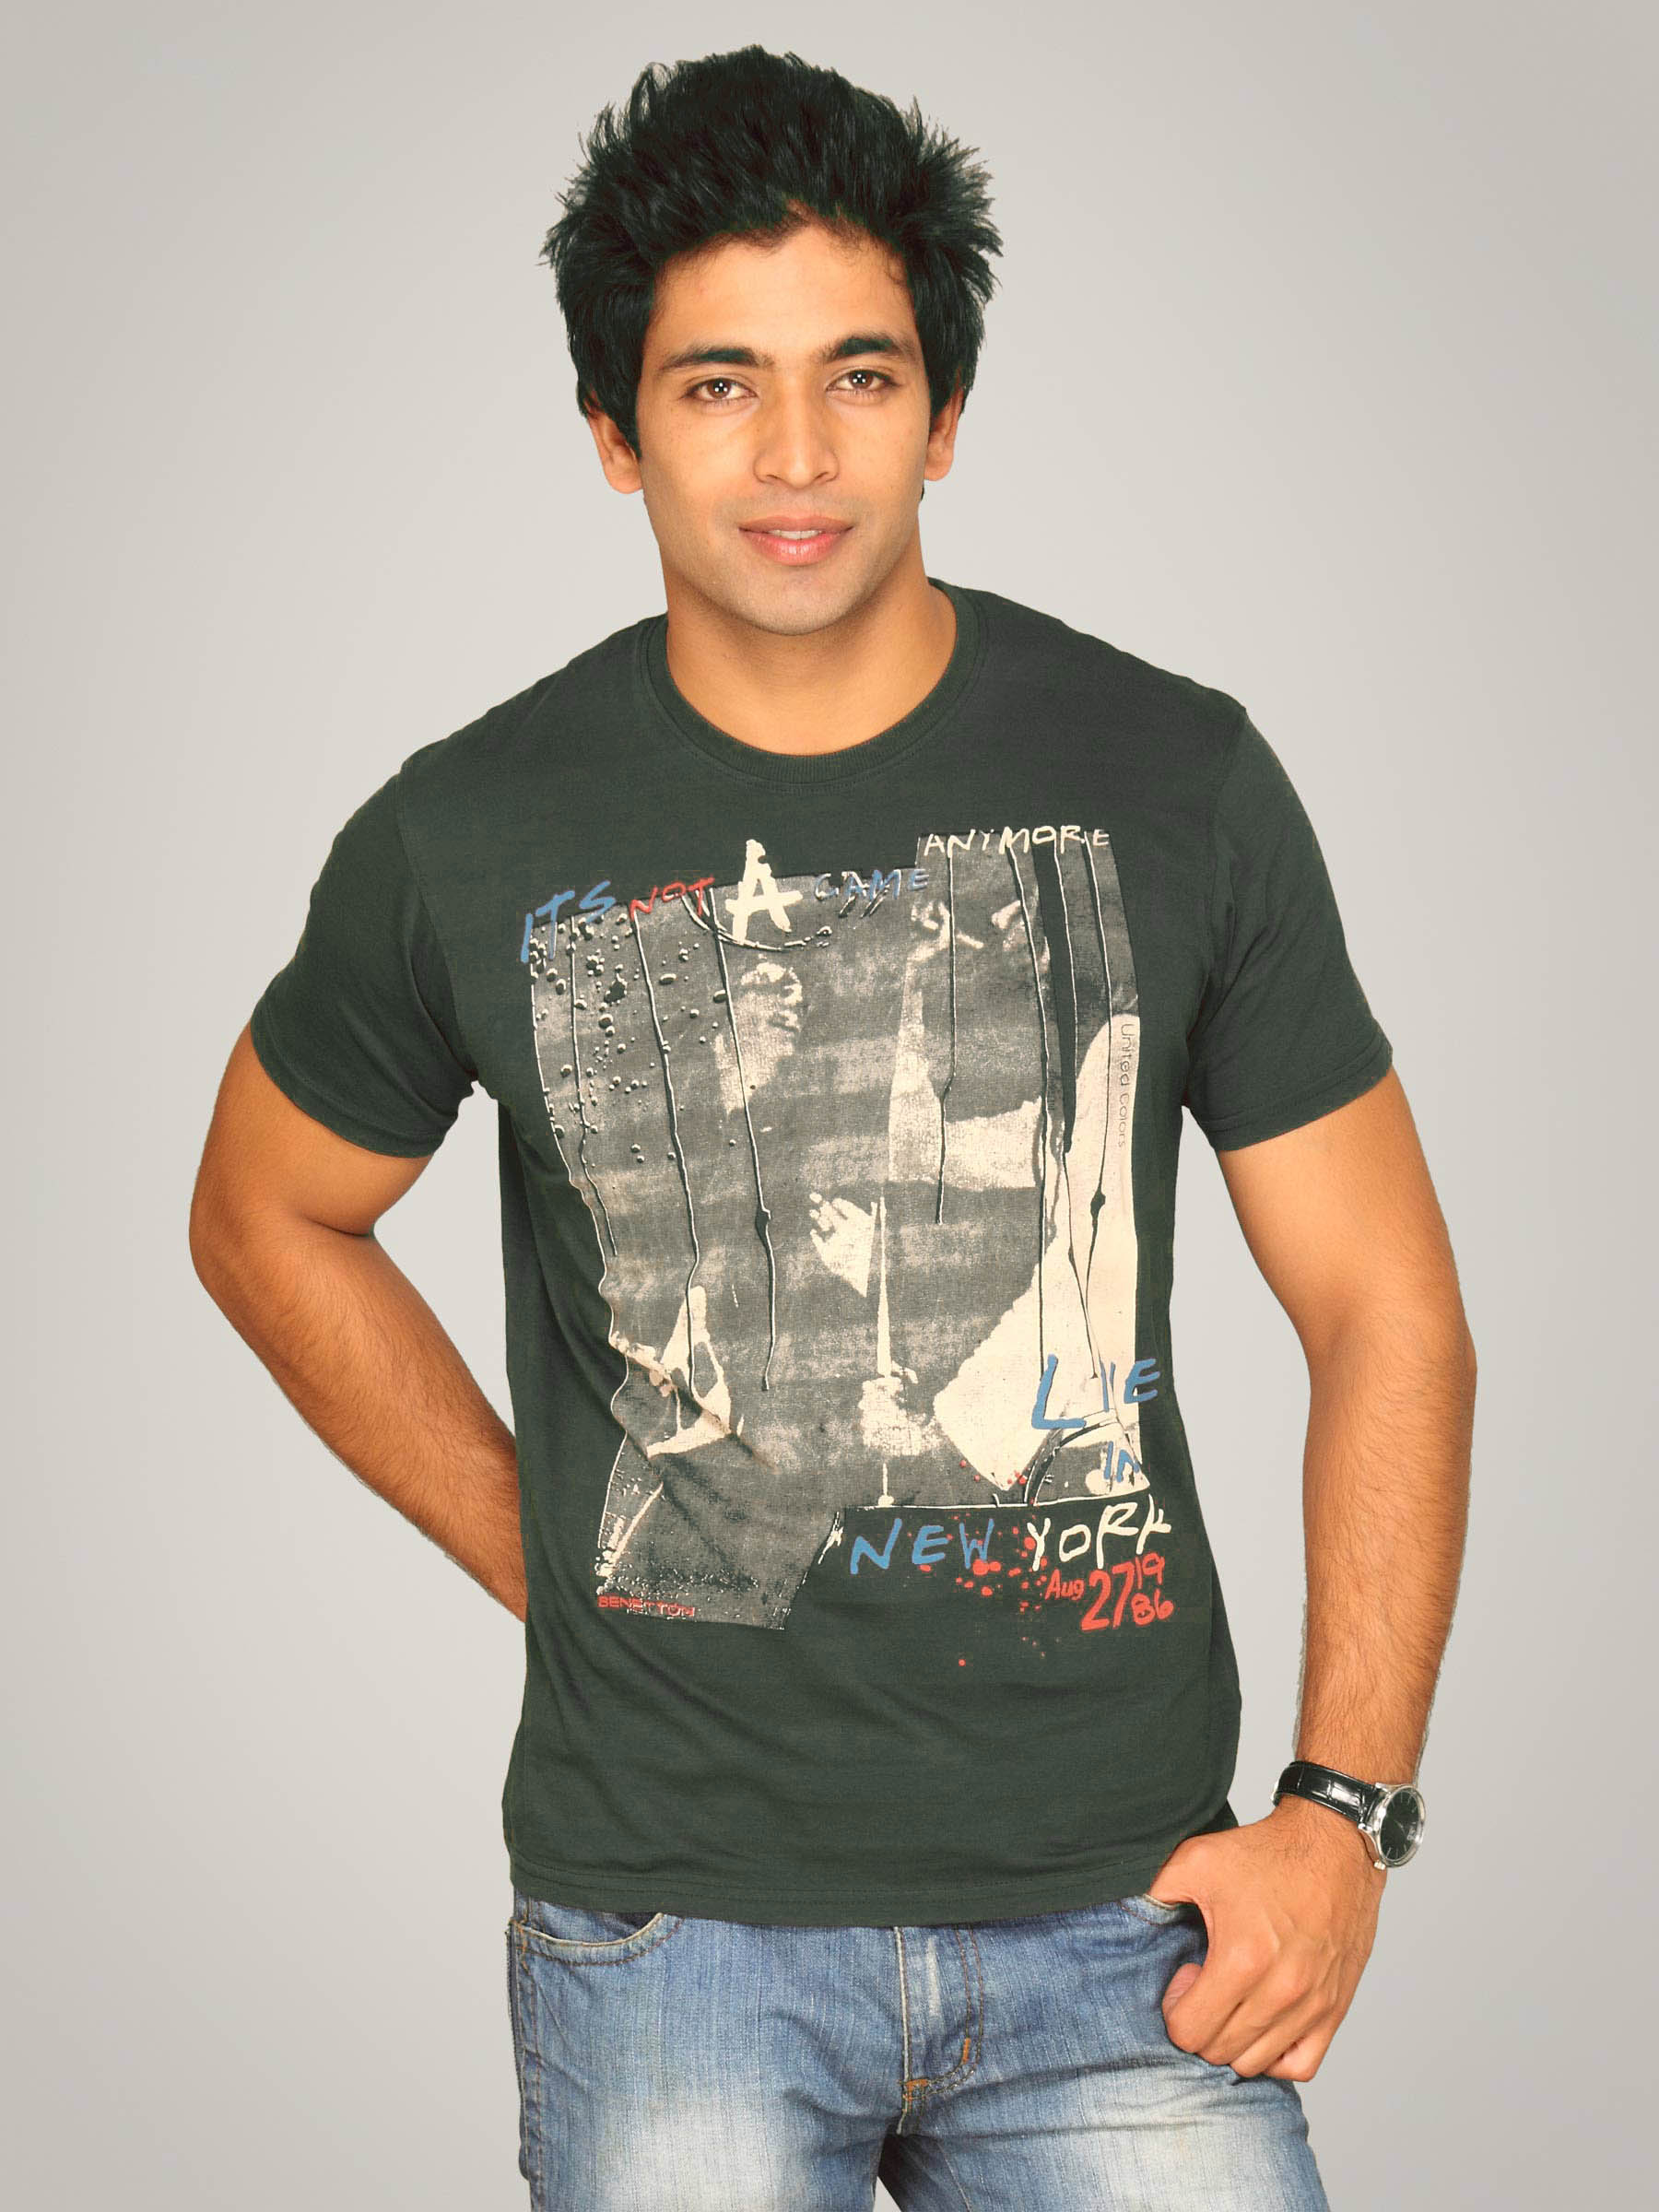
UCB Men's Roundneck Striper Live In Dark Green Grey T-shirt
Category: Apparel / Topwear / Tshirts
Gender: Men
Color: Grey
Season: Summer 2011
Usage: Casual